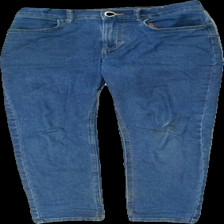
View: front
Type: Jeans
Category: Children
Brand: H&M
Colors: Blue, Grey
Material: 65% bomull 35% viskos
Pattern: Other
Cut: Tight
Size: 146
Season: All
Stains: Major
Holes: Minor
Damage: smuts fläckar och hål
Damage location: middle right
Damage 2: smuts fläckar
Damage 2 location: top center
Damage 3: smuts fläckar
Damage 3 location: bottom center
Price range: <50
Recommended usage: Export
Description: jeans med silvriga knappar